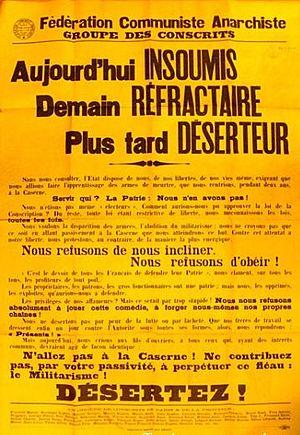
Une affiche de la Fédération communiste anarchiste.
La désertion est l'acte d'abandonner ou de retirer l'appui à une entité à laquelle quelqu'un avait prêté serment ou avait prétendu devoir allégeance, responsabilité ou loyauté ou à laquelle il avait été contraint d'appartenir. On peut donc considérer que dans tout ordre cela existe.
Pierre Ruff, né le 19 août 1877 à Alger et mort en déportation au Camp de Neuengamme le 15 mars 1944, est un correcteur, syndicaliste et militant anarchiste français.
La Fédération communiste anarchiste est la première organisation anarchiste française d'envergure nationale.
La désertion pendant Première guerre mondiale a pris plusieurs formes :
La censure en France a pris et peut prendre des formes diverses. Peuvent être distinguées d'une part la censure frappant les écrits, et donc liée à l'imprimerie, d'autre part la censure frappant toute autre forme de média. Il existe enfin des phénomènes d'auto-censure, en particulier dans les grands médias. La liberté d'expression est un droit compris dans la Déclaration des droits de l'homme et du citoyen de 1789. Néanmoins, un décret de Napoléon rétablit officiellement la censure en l'an 1810 tandis que les ultra-royalistes feront passer des lois régissant la liberté de la presse sous la Restauration. La censure perdurera tout au long du XIXᵉ siècle, jusqu'aux lois sur la liberté de la presse passées en 1880-1881 sous la Troisième République. Elle sera rétablie pendant la Première Guerre mondiale, menant entre autres à la création du Canard enchaîné en 1915, qui utilise le ton satirique pour échapper aux censeurs. La loi de 1955 sur l'état d'urgence, votée pendant la guerre d'Algérie, encore en vigueur aujourd'hui, permet la censure en autorisant le ministère de l'Intérieur et les préfets à prendre « toute mesure pour assurer le contrôle de la presse et de la radio ».
Les réfractaires refusent des obligations légales pour contester l'armée ou, globalement ou circonstanciellement, la Défense nationale ou d'autres formes de réquisition.
Louis Lecoin, né le 30 septembre 1888 à Saint-Amand-Montrond dans le Cher et mort le 23 juin 1971 à Les Pavillons-sous-Bois, est un militant pacifiste et anarchiste français. Il est à l'origine de la fondation de l'Union pacifiste de France.